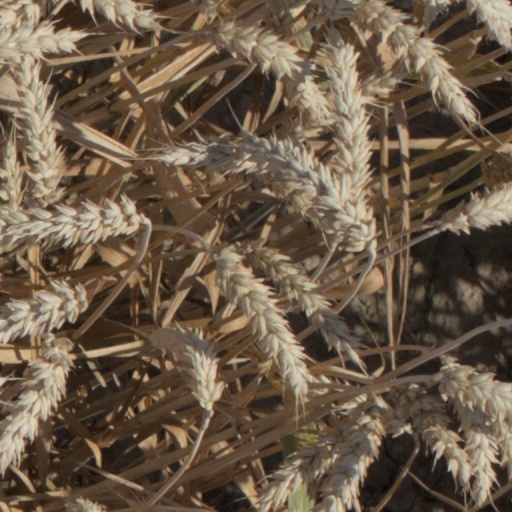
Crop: wheat